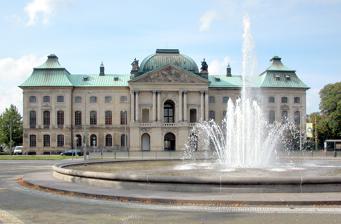
Building: Japanisches Palais
Country: Germany
Year built: 1731
Baroque building in Dresden, Germany Japanisches Palais Location within Germany General information Architectural style Baroque Address Palaispl. 11, 01097 Dresden , Germany Coordinates 51°03′36″N 13°44′17″E / 51.060°N 13.738°E / 51.060; 13.738 Year(s) built 1735 Atlantes in the main entrance by Johann Matthäus Oberschall The Japanisches Palais (English: "Japanese Palace") is a Baroque building in Dresden , Saxony , Germany. It is located on the Neustadt bank of the river Elbe . History Built in 1715, it was extended from 1729 until 1731 to house the Japanese porcelain collection of King Augustus the Strong that is now part of the Dresden Porcelain Collection . After that, more Japanese crafts collections were put in it. However, it was never used for this purpose, and instead served as the Saxon Library . The palace is a work of architects Pöppelmann , Longuelune and de Bodt . The Japanisches Palais was damaged during the allied bombing raids on 13 February 1945. The restoration of much of the building and of the gardens was completed in the 1980s by the French government. Today, it houses three museums: the Museum of Ethnology Dresden , the State Museum for Pre-History ( Landesmuseum für Vorgeschichte ) and the Senckenberg Natural History Collection ( Senckenberg Naturhistorische Sammlungen Dresden ). See also List of Baroque residences References